Stephen O'Donnell (Irish footballer)

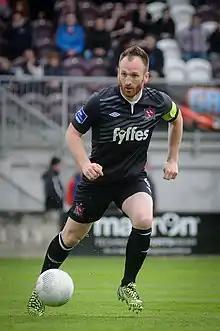
O'Donnell in action for Dundalk in the 2015 League of Ireland

Stephen O'Donnell (born 15 January 1986) is an Irish professional football coach and former player. During his playing career the clubs he played at were Arsenal, Falkirk, Bohemians, Cork City, Galway United, Shamrock Rovers and Dundalk.